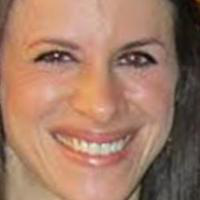
Age group: age 31-40